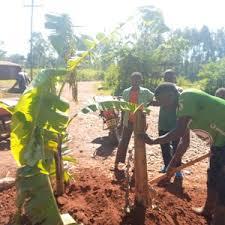
Upanzi wa ndizi ni sehemu muhimu ya kilimo cha biashara.Ndizi hustawi maeneo yenye mvua wa kutosha na udongo wenye rutuba.Faida kuu ni pamoja na mapato ya haraka,chakula cha lishe,ajira na masoko ya ndani na nje.